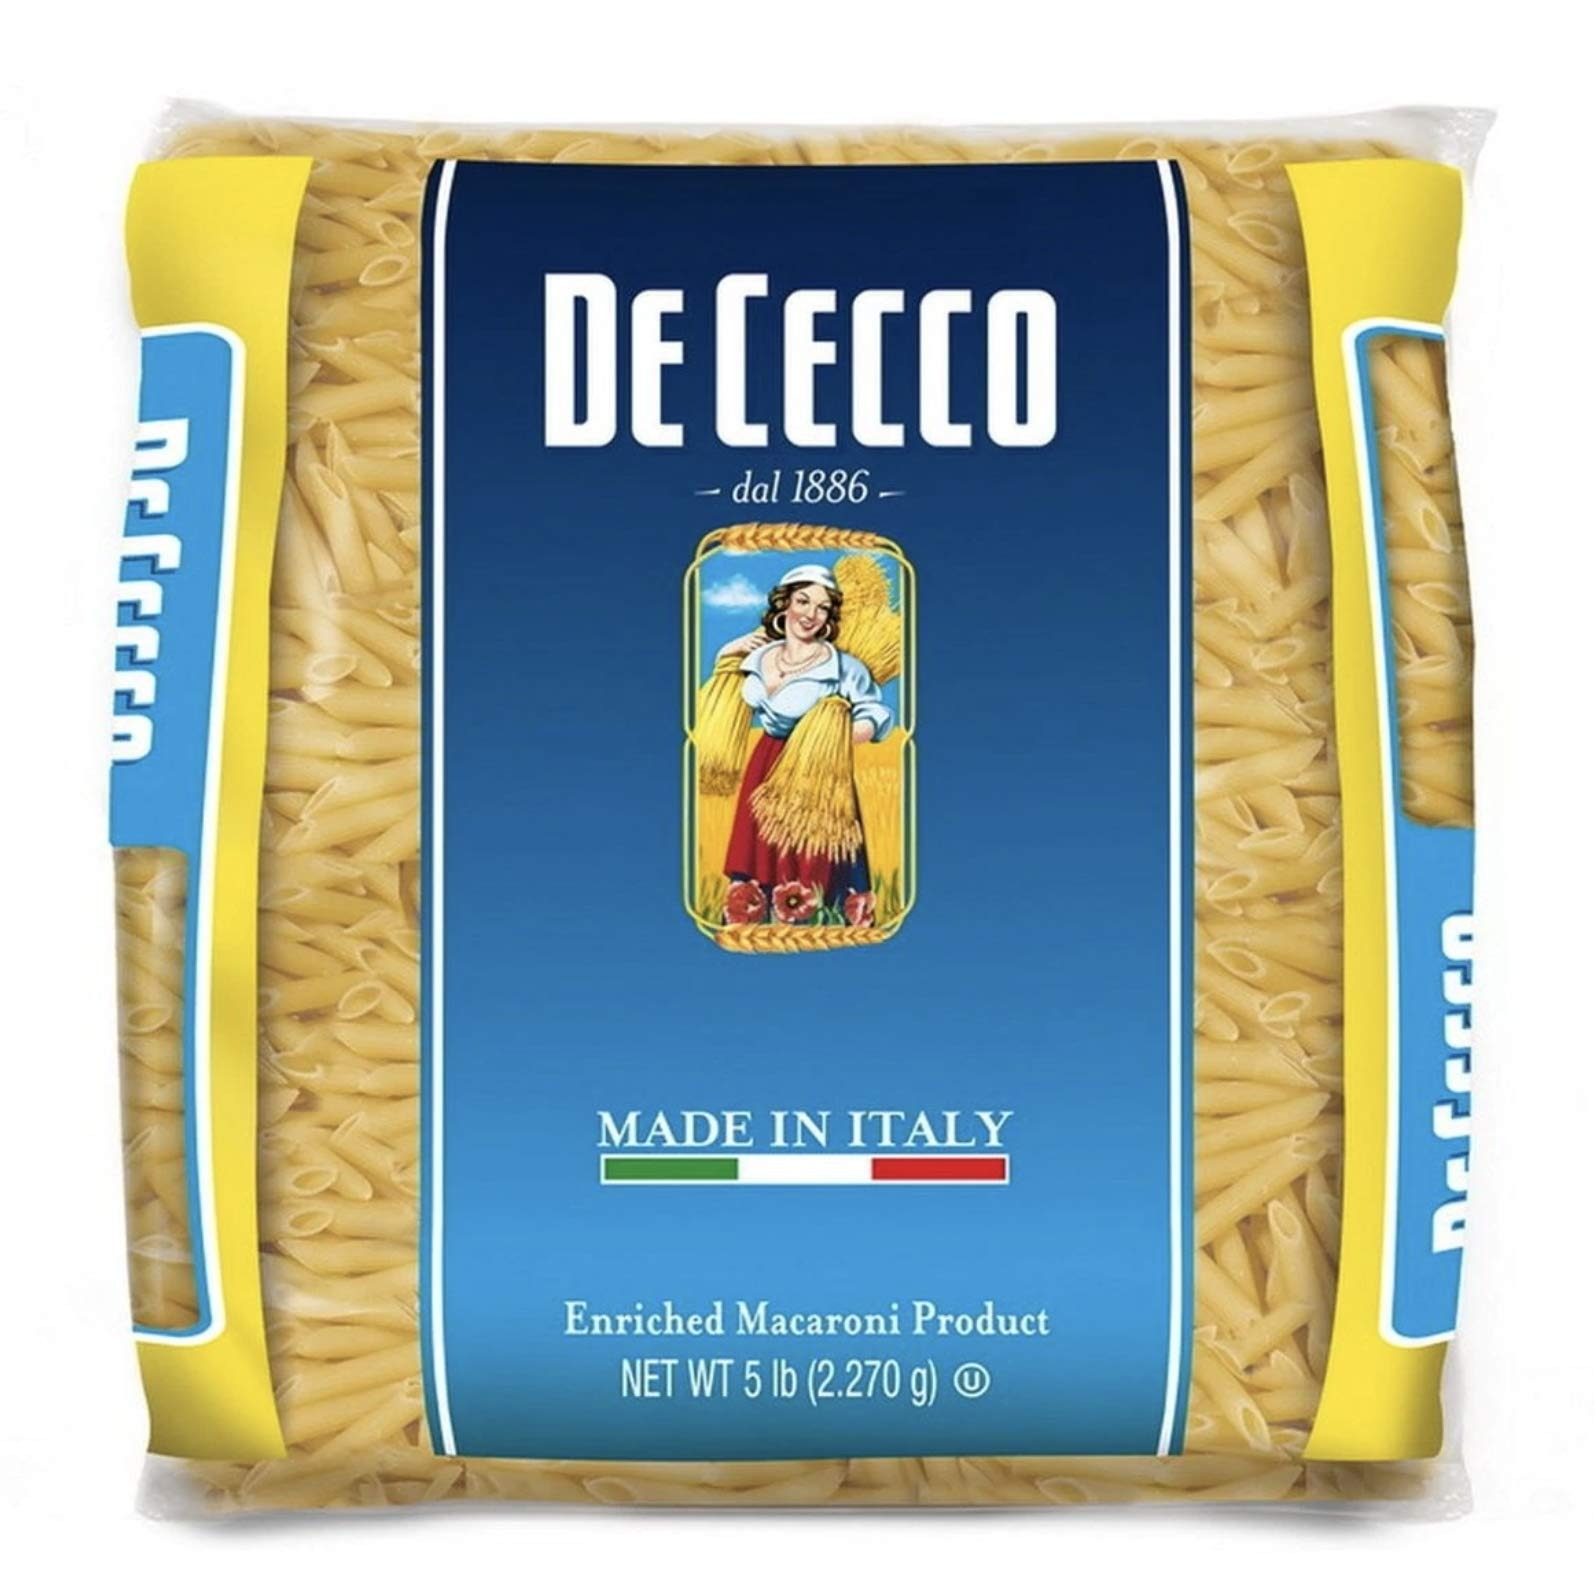
Item Name: De Cecco Semolina Pasta, Penne Rigate, 5 Pound
Product Description: Penne Rigate are part of the short, diagonal cut, ridged pasta family and are one of the most well-known type of pasta, as well as being the most versatile in the kitchen. In Italian, the term "Penne" refers to the goose feather which was used historically to write with and was cut on a diagonal to achieve a really thin tip. The shape, obtained from a pasta tube, can be smooth or ridged, of varying length and has the typical diagonal cut of a quill. Penne are one of the few types of pasta for which there is an exact date when it was created. Indeed, in 1865, a pasta-maker from San Martino d'Albaro (Genoa), Giovanni Battista Capurro, requested and obtained a patent for a diagonal cutting machine. The patent was important because it meant the fresh pasta could be cut like a quill without crushing it and in different lengths from 3 to 5 centimetres (mezze "half" penne or penne). The document preserved in the Central Archive of the State of Rome reads: "Up until now, a diagonal cut could only be made by hand with a pair of scissors which, in addition to being slow and time-consuming, also resulted in an irregular cut which flattened the pasta". Penne Rigate are perfect for preparing oven-baked pasta or pasta dishes served with meat sauces made from pork or beef. This pasta is equally as good with vegetable based sauces and more in general, due to its versatility, for any recipe from the Mediterranean tradition, such as the classic condiment with tomato, basil, extra virgin olive oil and a sprinkling of parmesan. A classic combination is with Arrabbiata sauce. Available in 5 lb. Cooking time: 12 min - Al dente: 10 min
Value: 80.0
Unit: Ounce

Price: 69.99